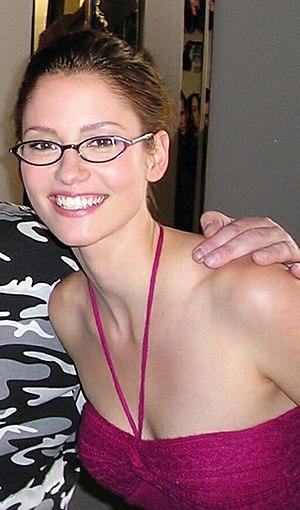
Chyler Leigh-West Potts, née le 10 avril 1982 à Charlotte, en Caroline du Nord, est une actrice, chanteuse et mannequin américaine.